Question: Please indicate a possible affordance area of swing_tennis_racket that can be used for holding
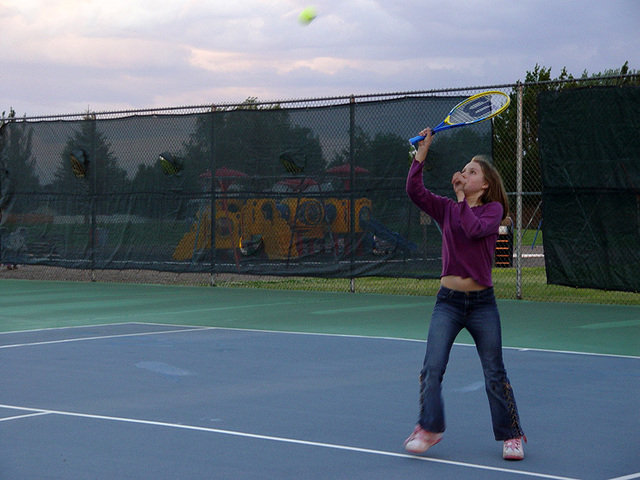
Answer: [394.5, 117.5, 452.5, 159.5]